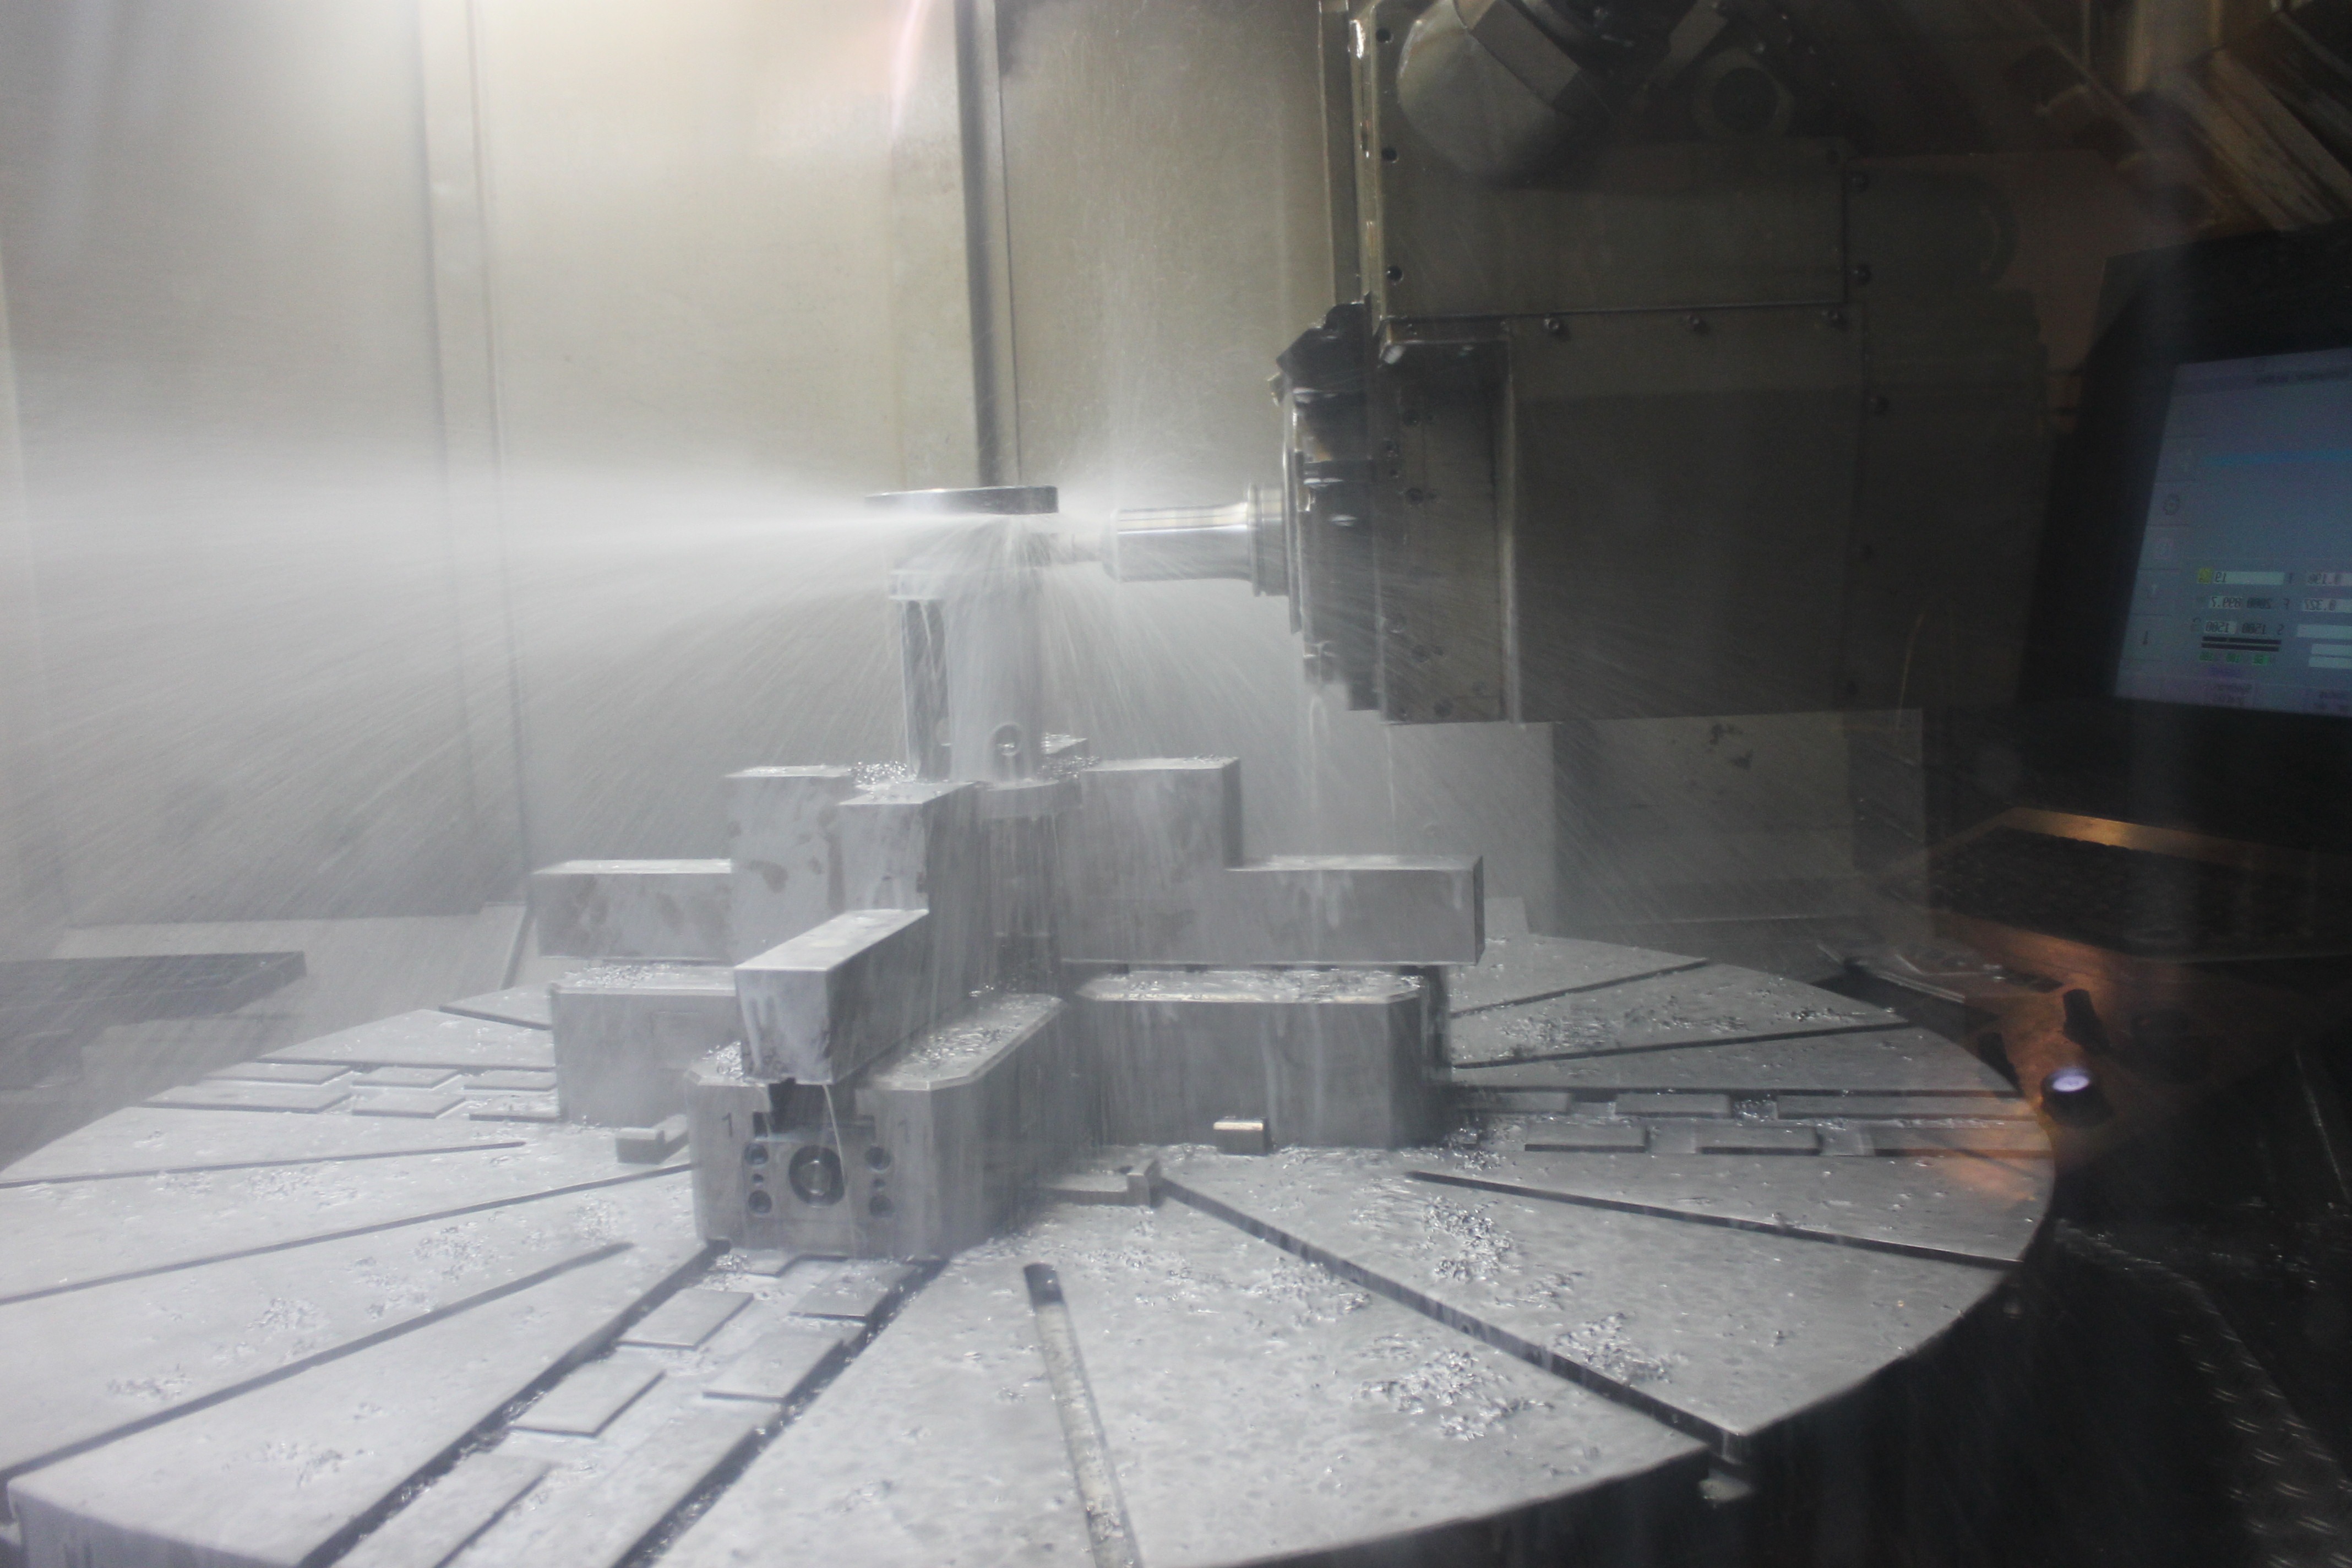
technology, traffic, floor, line, metal, industrial, machine, factory, business, stainless steel, elements, production, company, screenshot, machining, milling, the industry, the palette, machine production line, the production of